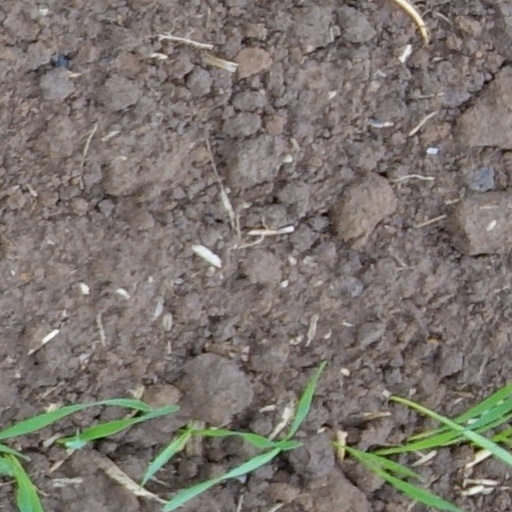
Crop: wheat